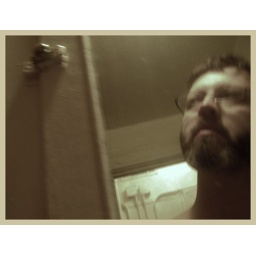
self portriat in bathroom mirror